Lyndon B. Johnson

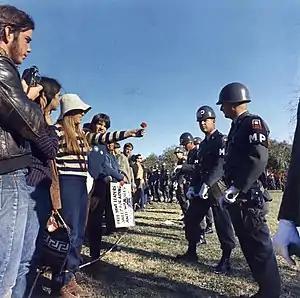
A female demonstrator offers a flower to a soldier during a 1967 anti-war demonstration at the Pentagon.

During his tenure as president, Johnson signed over 300 conservation measures into law, forming the legal basis of the modern environmental movement. He signed into law the Clean Air Act of 1963, which had been proposed by President Kennedy. The Clean Air Act set emission standards for stationary emitters of air pollutants and directed federal funding to air quality research. In 1965, the act was amended by the Motor Vehicle Air Pollution Control Act, which directed the federal government to establish and enforce national standards for controlling the emission of pollutants from new motor vehicles and engines. In September 1964, Johnson signed the Wilderness Act, which established the National Wilderness Preservation System (preserving 9.1 million acres of forestland from industrial development), and signed a law establishing the Land and Water Conservation Fund, which aids the purchase of land used for federal and state parks.